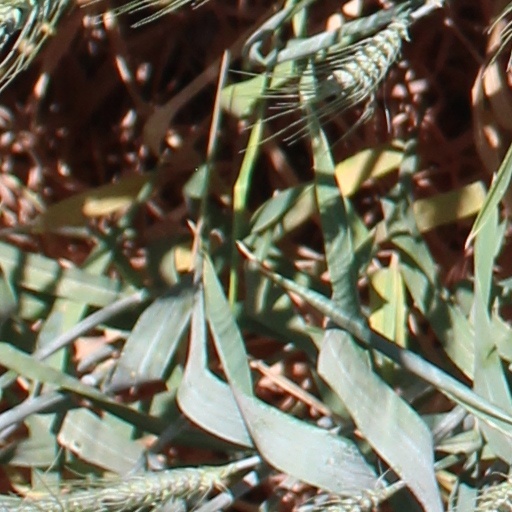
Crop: wheat